Texas oil boom

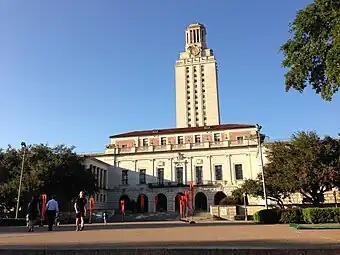
The main building of the University of Texas at Austin, built in part with oil revenues

The urban landscape of the cities changed dramatically during this period. The Praetorian Building in Dallas (1907) and the Amicable Life Insurance Company building in Waco (1911) were among the first skyscrapers in Texas. The Perlstein Building in Beaumont was the first skyscraper built as a direct result of the boom. Beaumont's downtown grew rapidly during the first decade after the 1901 strike. After a second major strike at Spindletop in 1925, Beaumont had the largest skyline of any city between Houston and New Orleans by the end of the decade. The twenty–two-story Edson Hotel, completed in 1929, was the tallest hotel building in Texas for several years.